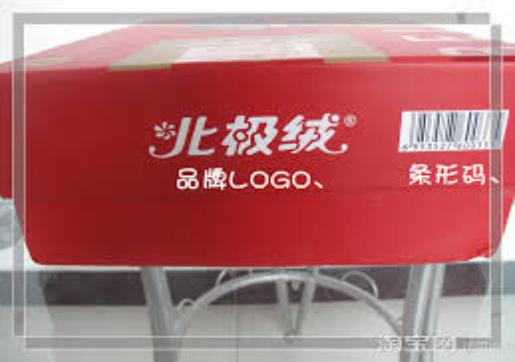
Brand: BeiJiRong
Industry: Clothes